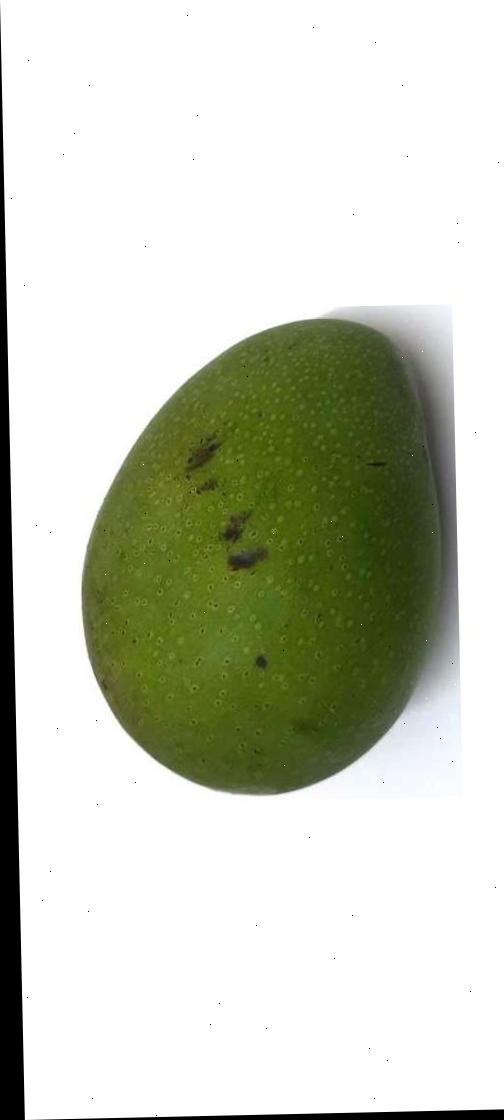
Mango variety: Ashshina Zhinuk